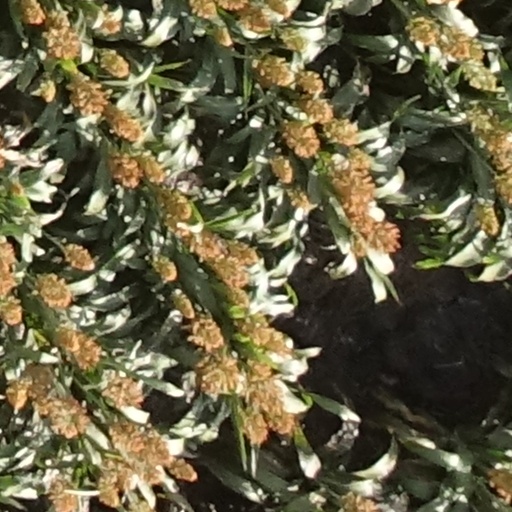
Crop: sorghum